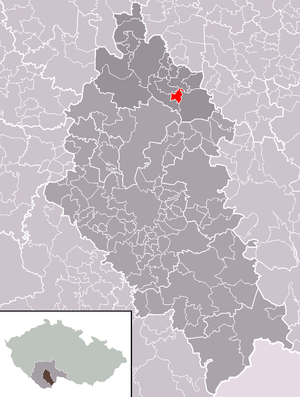
Modrá Hůrka est une commune du district de České Budějovice, dans la région de Bohême-du-Sud, en République tchèque. Sa population s'élevait à 86 habitants en 2020.